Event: Nepal Earthquake
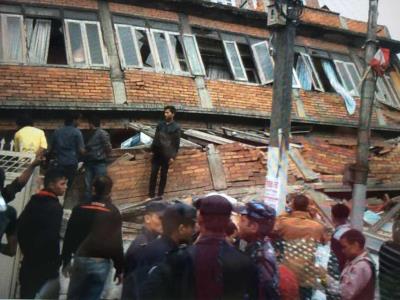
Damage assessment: damage